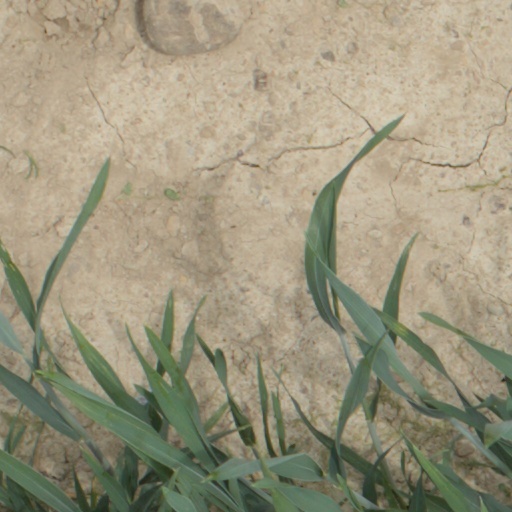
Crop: wheat